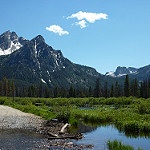
Label: mountain